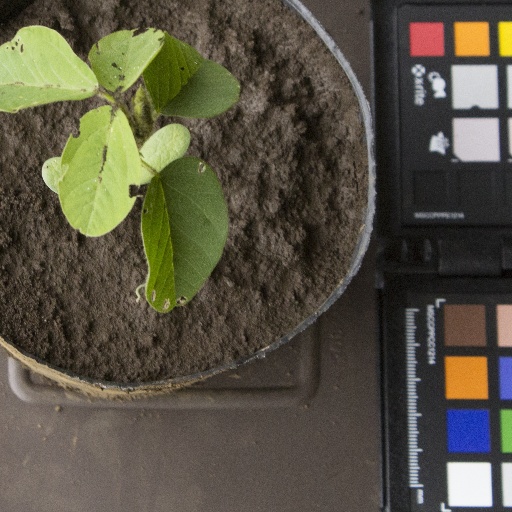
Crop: soybean